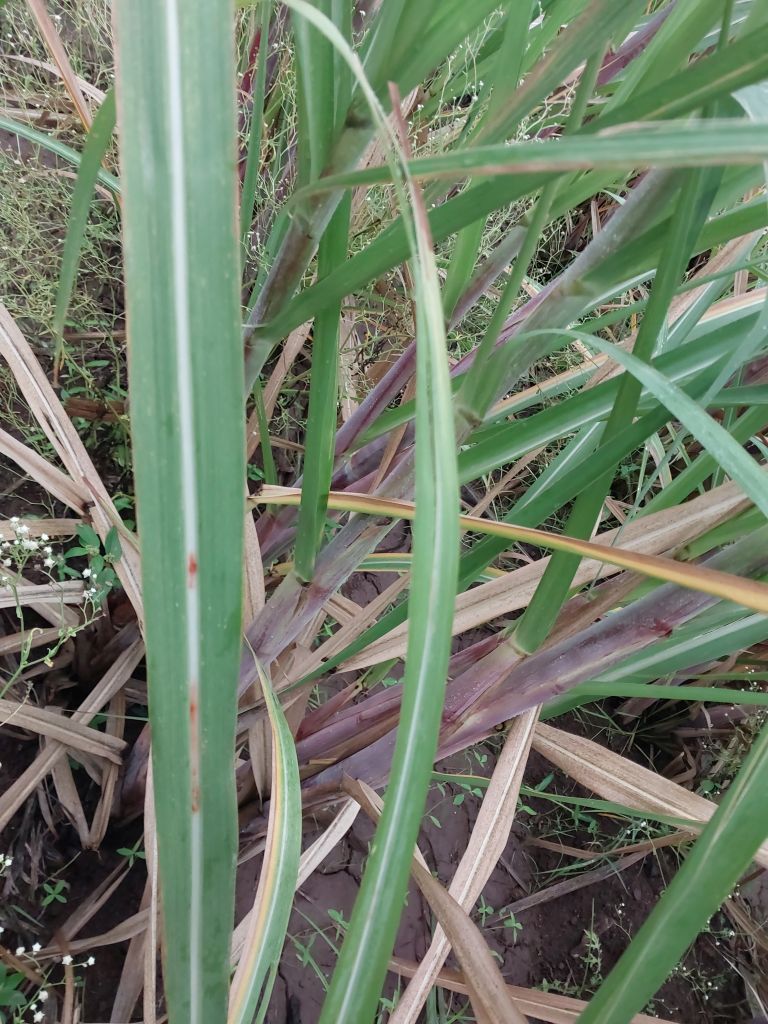
Label: Brown Spot